Machines at War 3

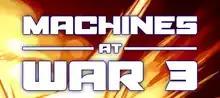
Logo of the game

Machines at War 3 is a real-time strategy video game developed by Isotope 244 and published in September 2012 for Windows and on November 10 for Mac OS X. It is a sequel to "Land Air Sea Warfare" and "Machines at War".